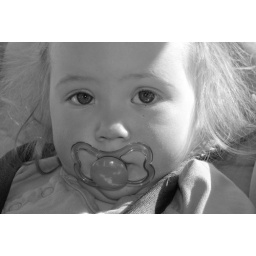
in the car seat